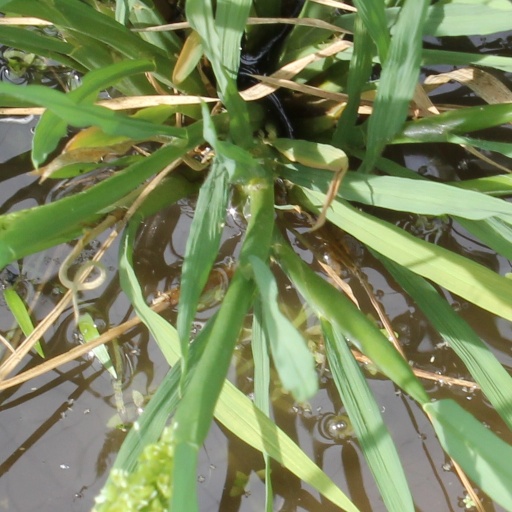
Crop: rice